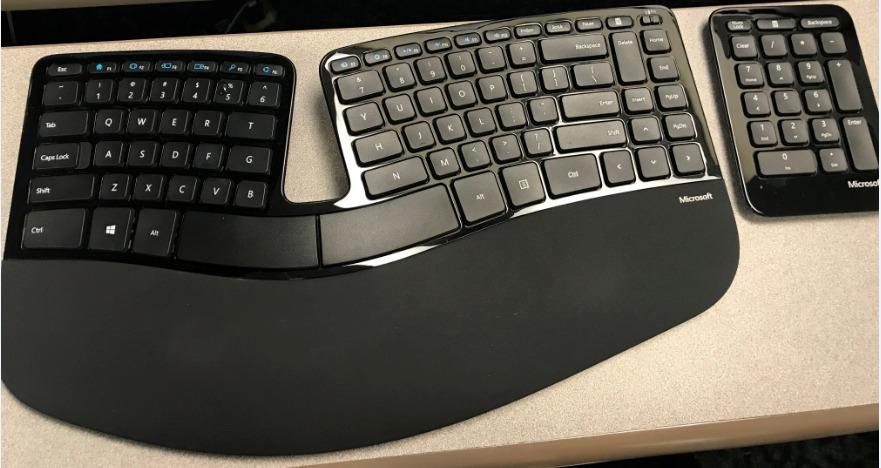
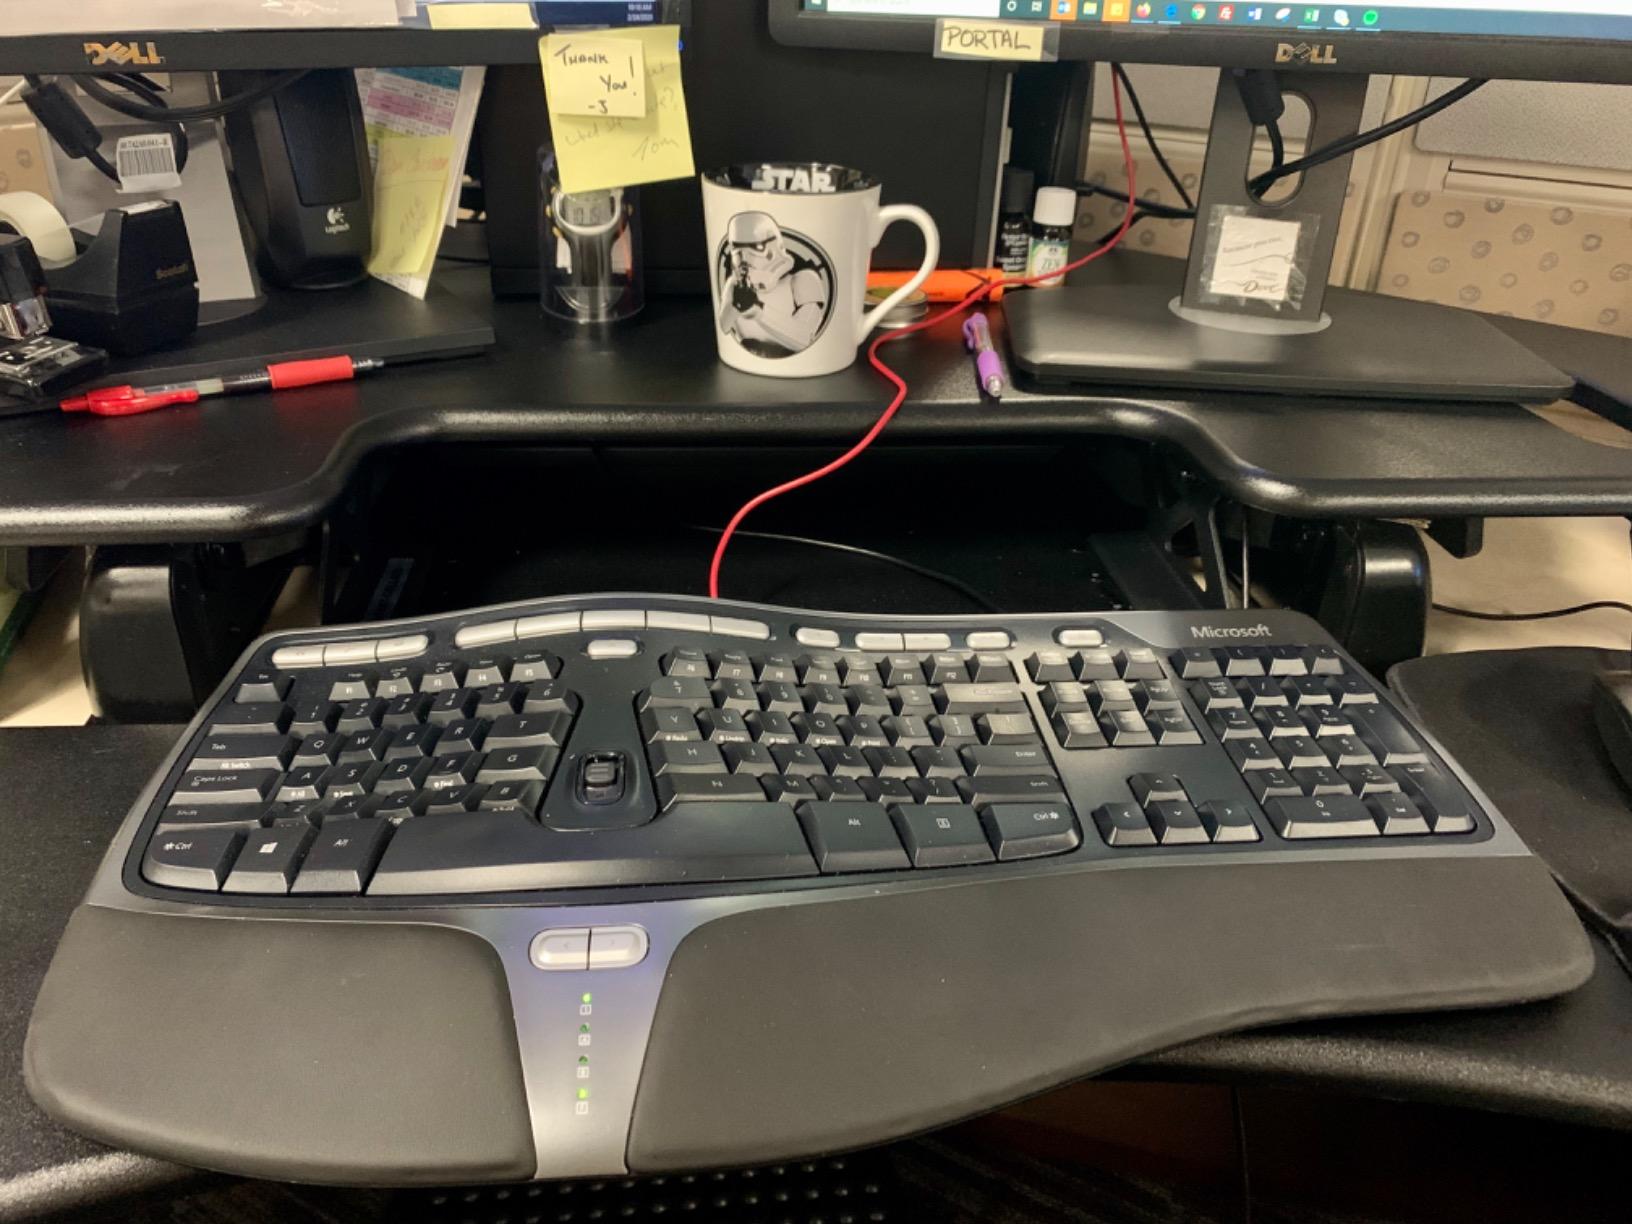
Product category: keyboard
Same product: no